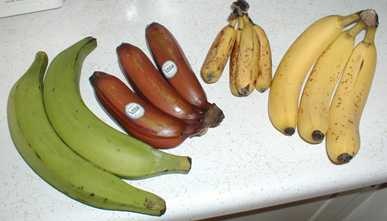
Label: Banana